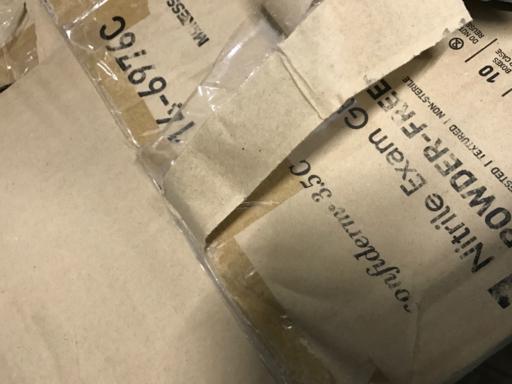
Label: cardboard